Question: What is in the background of this photo?
Tambaya: Menene a bayan wannan hoton?
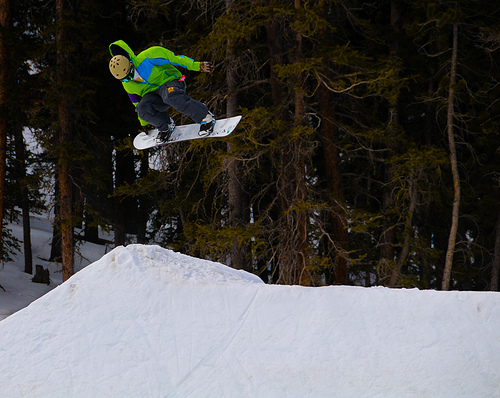
Answer: Trees.
Amsa: Bishiyoyi.